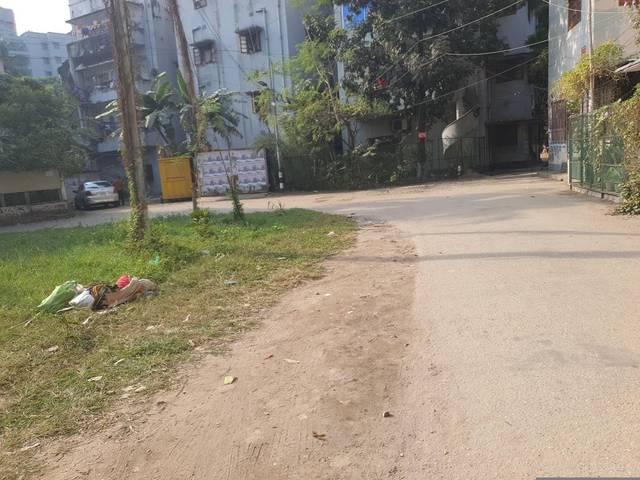
Region: Bangladesh
Coordinates: 23.732, 90.422